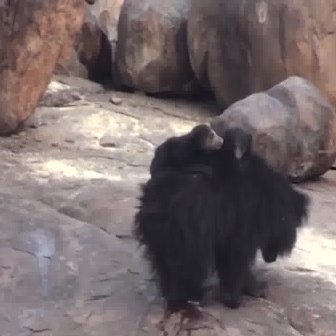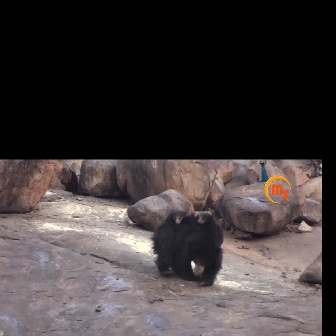
  Please identify the target specified by the bounding box [129,126,311,308] in the first image and locate it in the second image. Return the coordinates in [x_min,y_min,x_max,y_max] format.
Answer: [147,210,224,286]